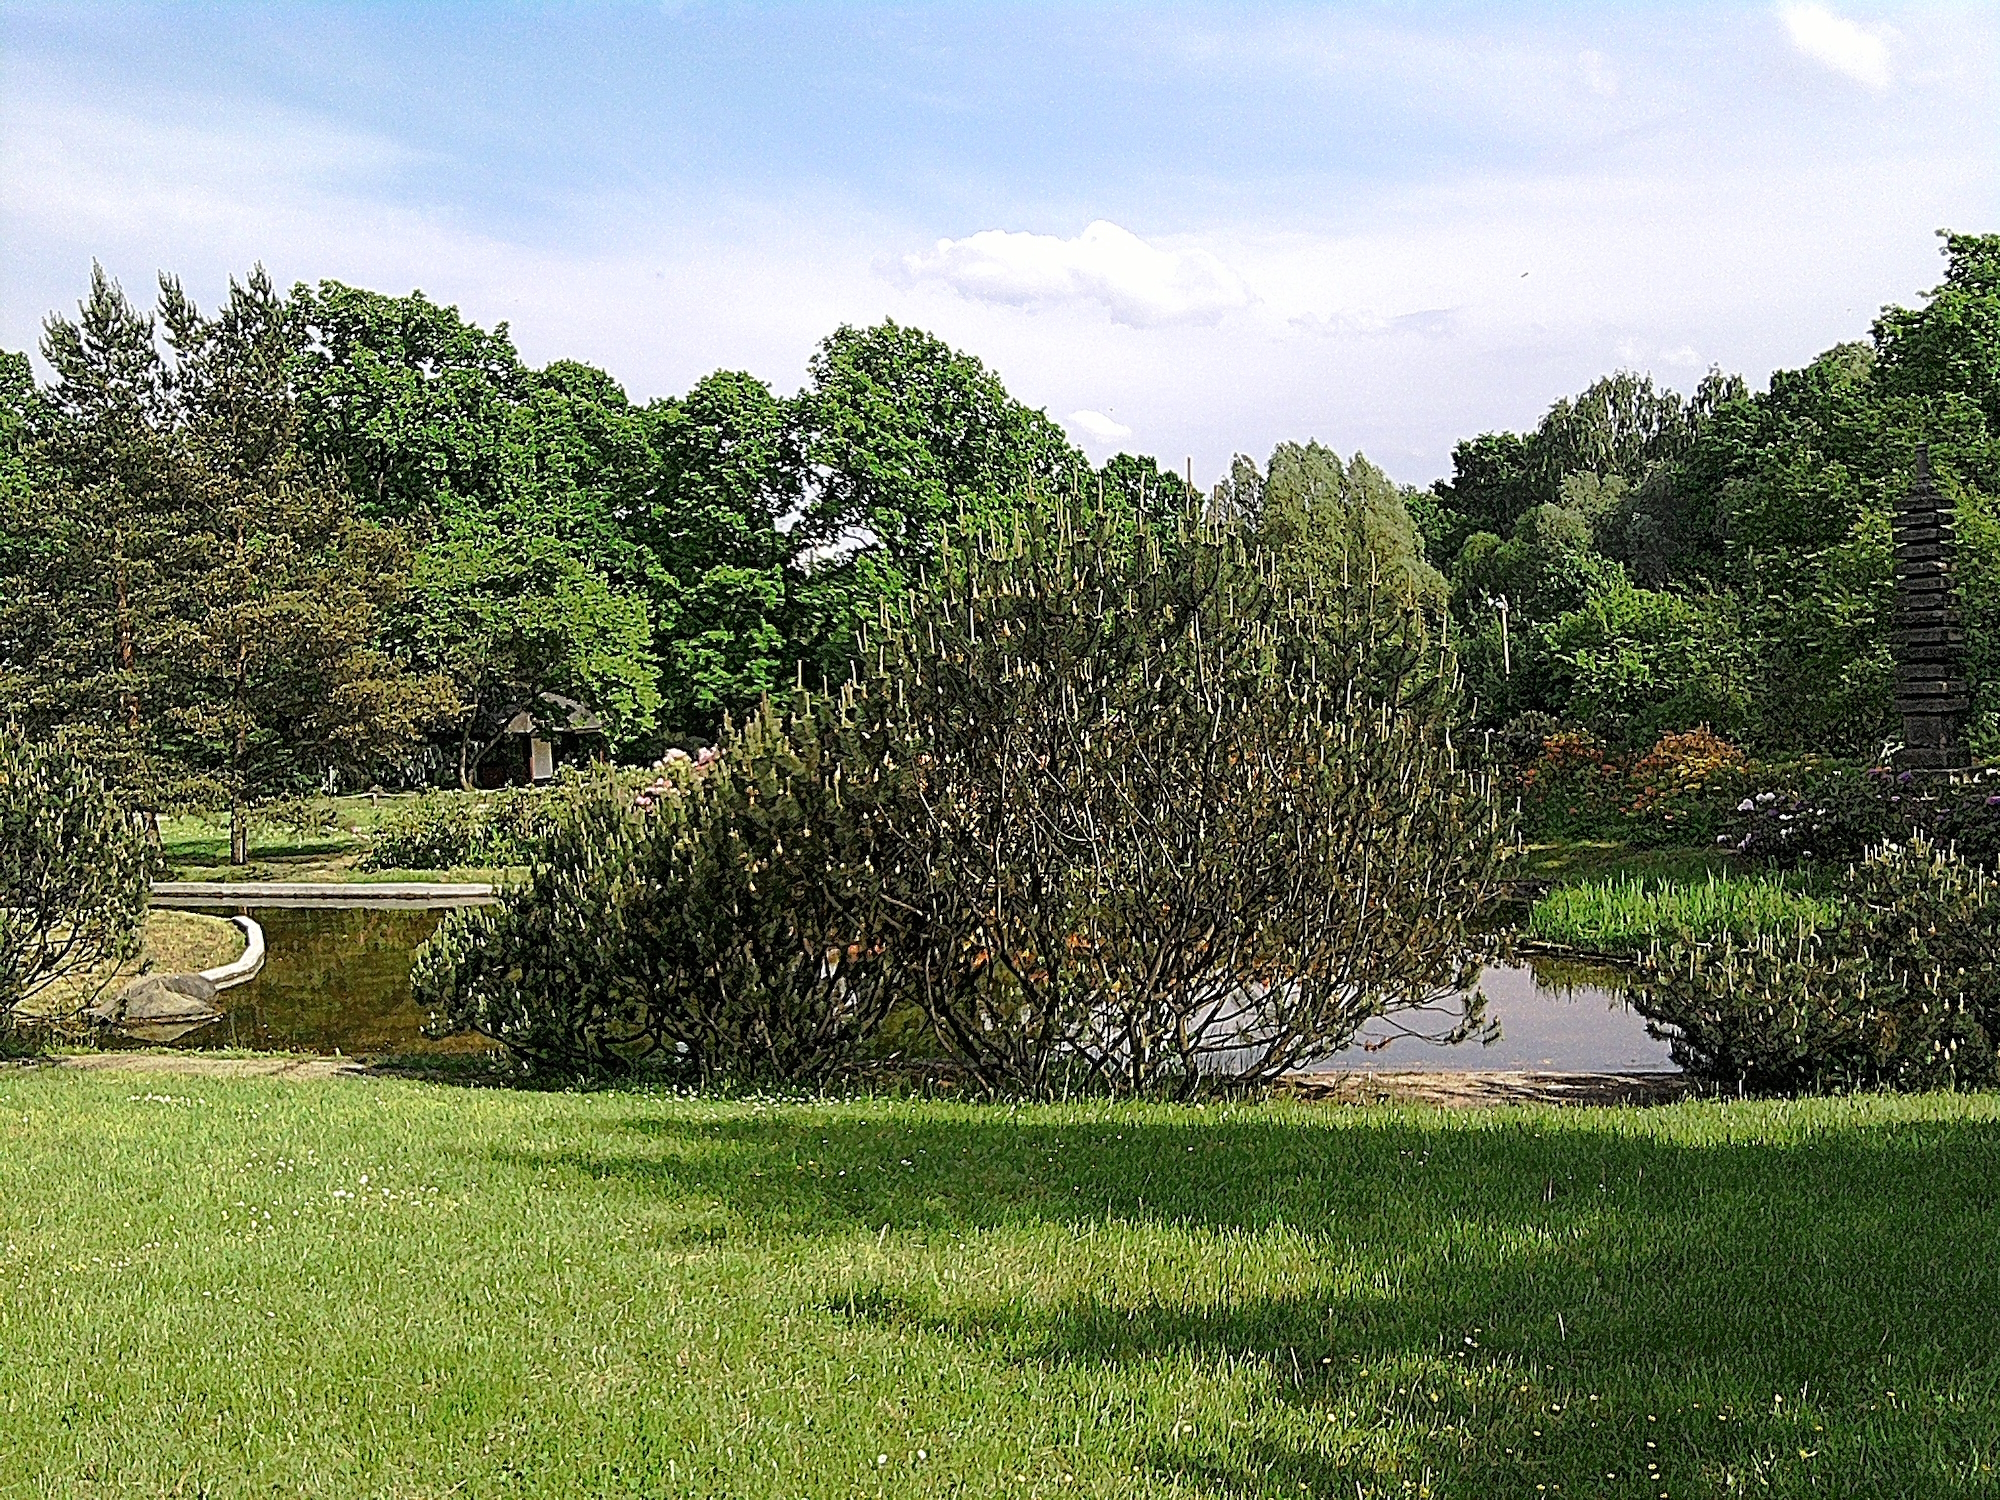
bushes, grass, green, lawn, pond, cloud, sky, plant, natural landscape, tree, groundcover, grassland, landscape, shrub, meadow, forest, cumulus, pasture, garden, plantation, landscaping, field, prairie, wildlife, shrubland, hill, house, rock, yard, soil, woodland, estate